Dassault/Dornier Alpha Jet

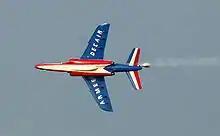
A French Alpha Jet of the Patrouille de France flight display team

On 23 July 1970, the Breguet-Dassault-Dornier TA501 was declared the winner of the competition. In February 1971, the project definition phase was completed and the integrated design team was set up at Saint-Cloud, Paris, France. That same month, a join Franco-German protocol was signed, launching the construction of four prototypes. In February 1972, the approval to proceed with full development was issued. In May 1972, the first project meeting was held in Bordeaux, at which the order for the four prototypes was placed. In November 1972, the project passed its first mock-up review. Dassault was designated as the 'pilot' company for the project and possessed final authority on design and management decisions. This approach to project management has been claimed to have been a mostly efficient manner of running the program.